Asking Alexandria

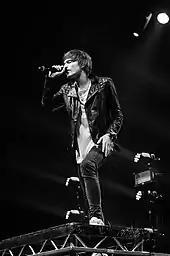
Denis Stoff was a part of Asking Alexandria from early 2015 until his departure in late 2016.

On 22 January 2015, lead singer Danny Worsnop announced his departure from the band to focus on rock music with his new band We Are Harlot. He also stated that despite his departure, the band would continue touring. Lead guitarist Ben Bruce announced that there would be a new lead singer. Fans reacted to news in distress as they believe he was essential to the band's sound, while others were not surprised by his career move, some going as far to say he performs better with his new band We Are Harlot than he does with Asking Alexandria. When Bruce was queried regarding his status with Worsnop he stated that he felt abandoned long before his departure since Worsnop's lost the care for screaming and heavier music since their release of their second album, and continued to say that he would not know if he could call him and Worsnop friends.